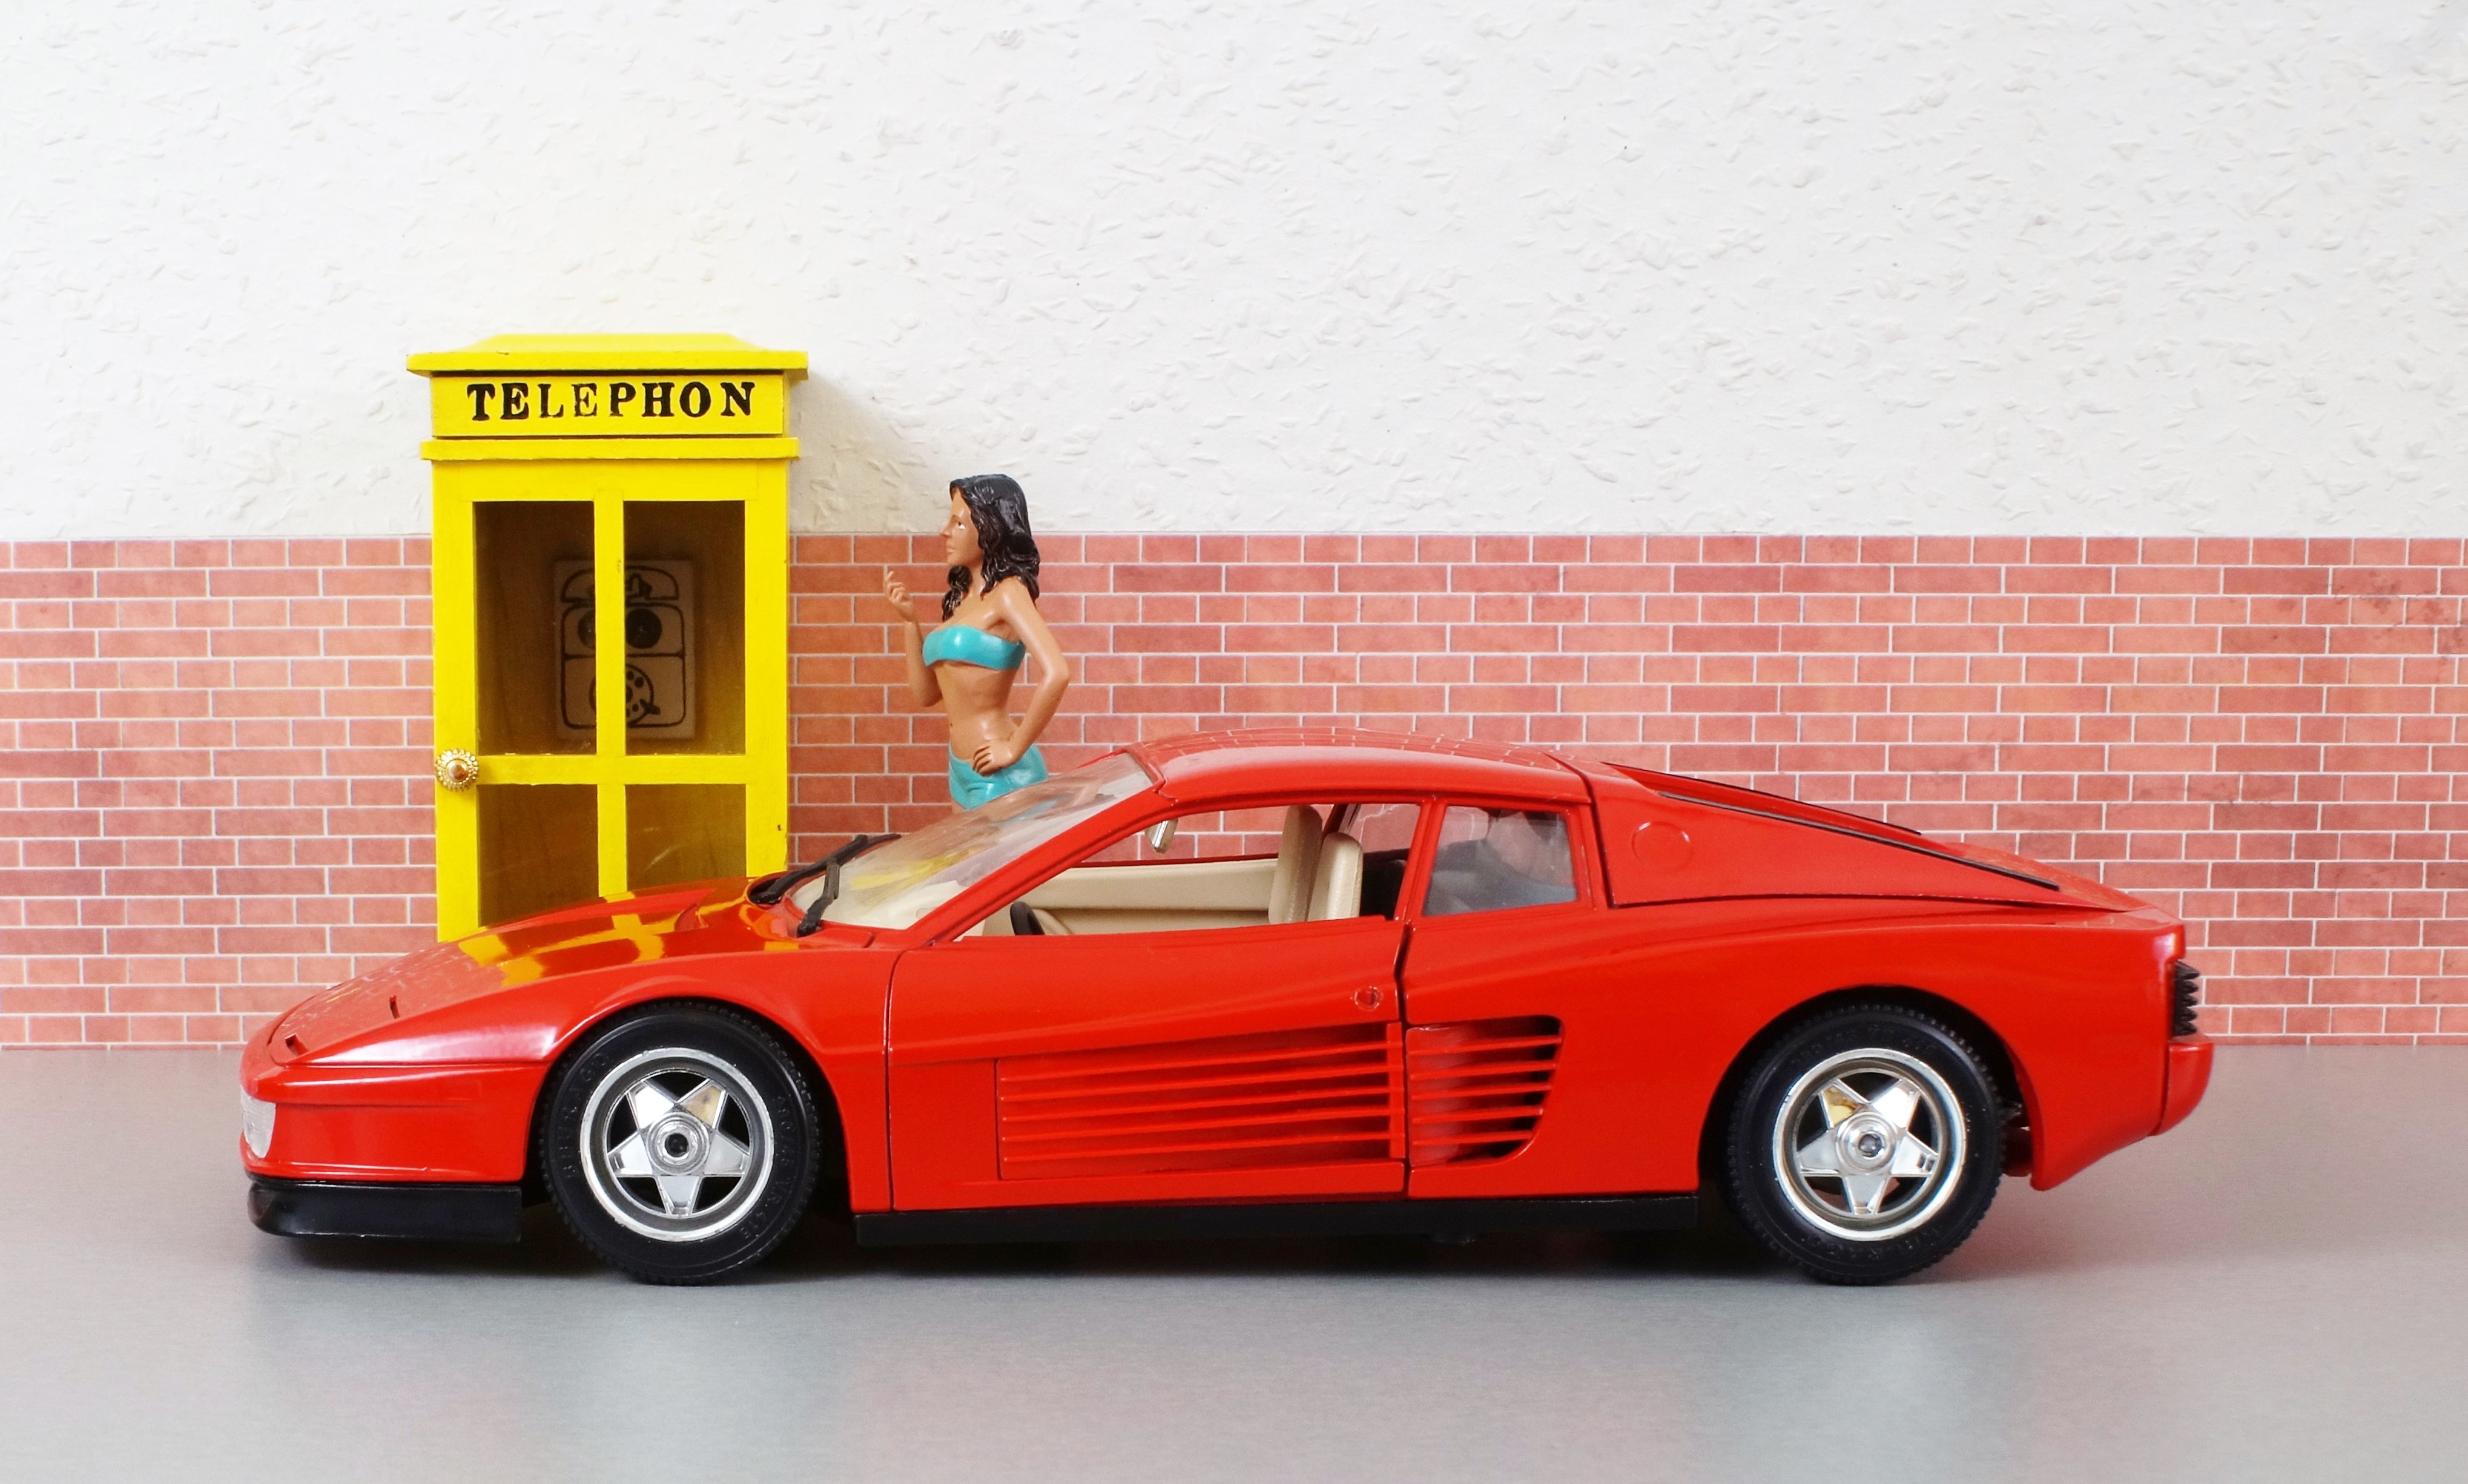
girl, woman, car, summer, brunette, model, red, vehicle, phone, auto, bikini, sports car, race car, supercar, sporty, women, toys, beautiful, sexy, ferrari, pkw, phone booth, super sports car, car wash, car racing, model car, young women, land vehicle, automobile make, automotive design, luxury vehicle, ferrari spa, ferrari f50, ferrari f40, ferrari 288 gto, ferrari 348, ferrari testarossa, ferrari 512, pit babes, testarossa